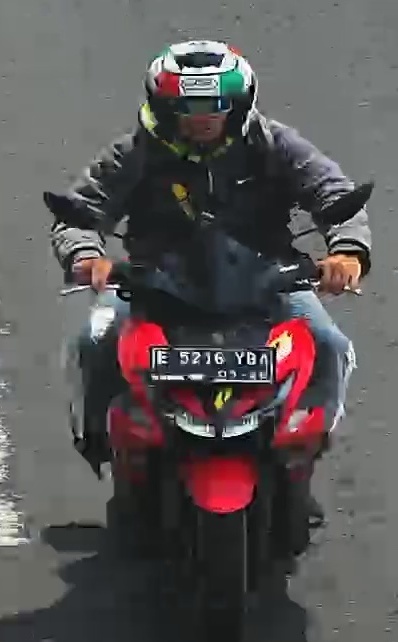
person-with-helmet: 1
person-without-helmet: 0